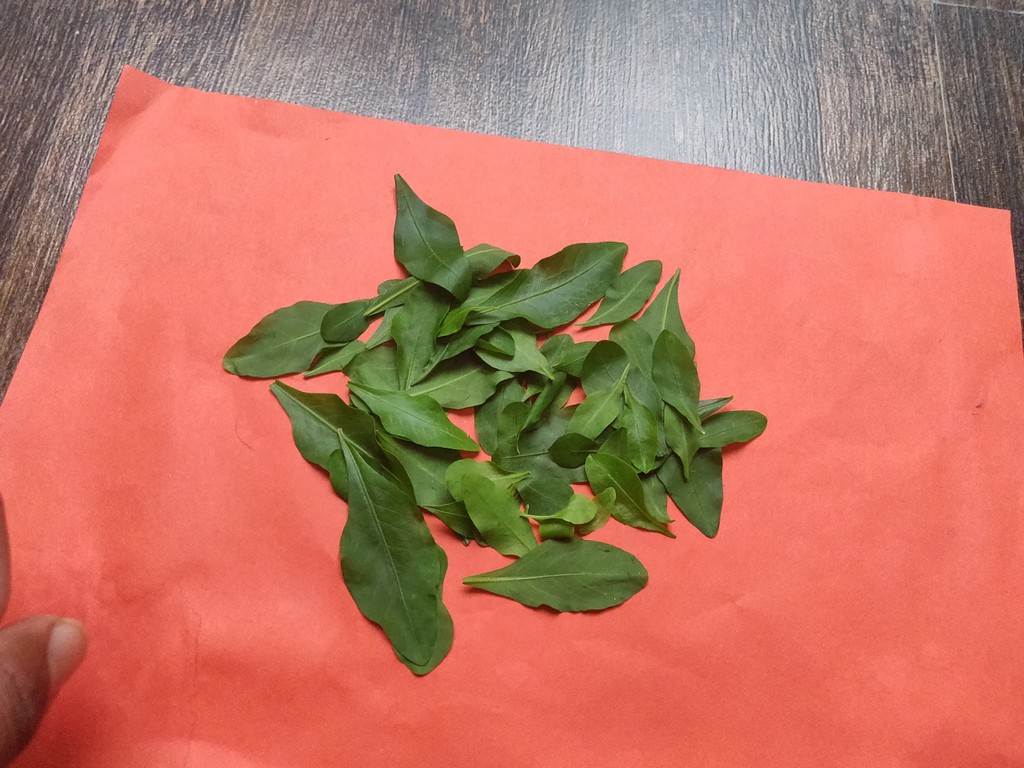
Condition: Healthy
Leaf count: multiple
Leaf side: unknown